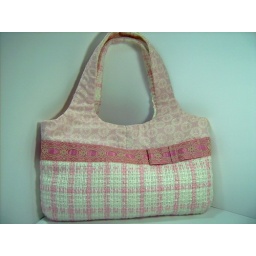
PRETTY IN PINK HAND BAGVintage style handbag in soft pink and white colors .